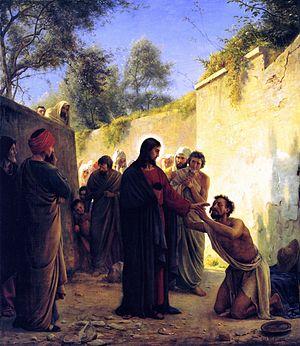
Carl Heinrich Bloch est un peintre danois, spécialiste des sujets historiques. Dans l'art danois de la seconde moitié du XIXe siècle il occupe une place importante et même considérable. Il excellait dans la technique aussi bien que dans les motifs. Outre ses œuvres peintes, il a laissé une œuvre graphique distinguée d'une grande valeur technique et esthétique. Ses contemporains voyaient en lui un des plus grands peintres du Danemark, mais après sa mort, en 1890, les nouvelles conceptions artistiques ont conduit à un avis plus réservé et plus critique. On peut le considérer comme le dernier grand artiste de la série des peintres romantiques tardifs. À partir de la fin des années 1990, il est de nouveau plus apprécié. La baisse de sa réputation après sa mort dans les milieux artistiques ne l’a pas empêché d’acquérir une grande popularité dans les milieux religieux, en particulier dans la mission intérieure et le système scolaire danois ; dans de nombreux foyers croyants on trouve des reproductions de ses œuvres.